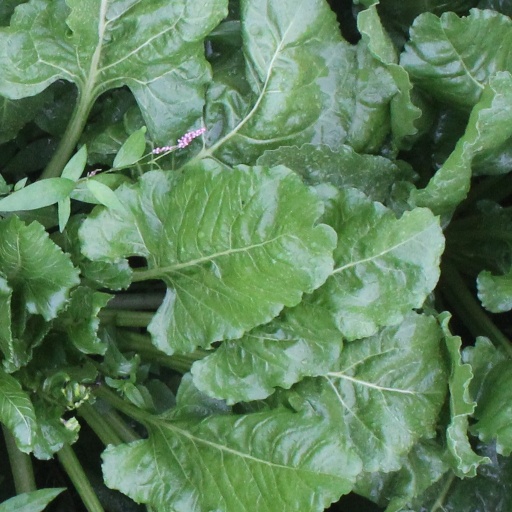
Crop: sugar beet